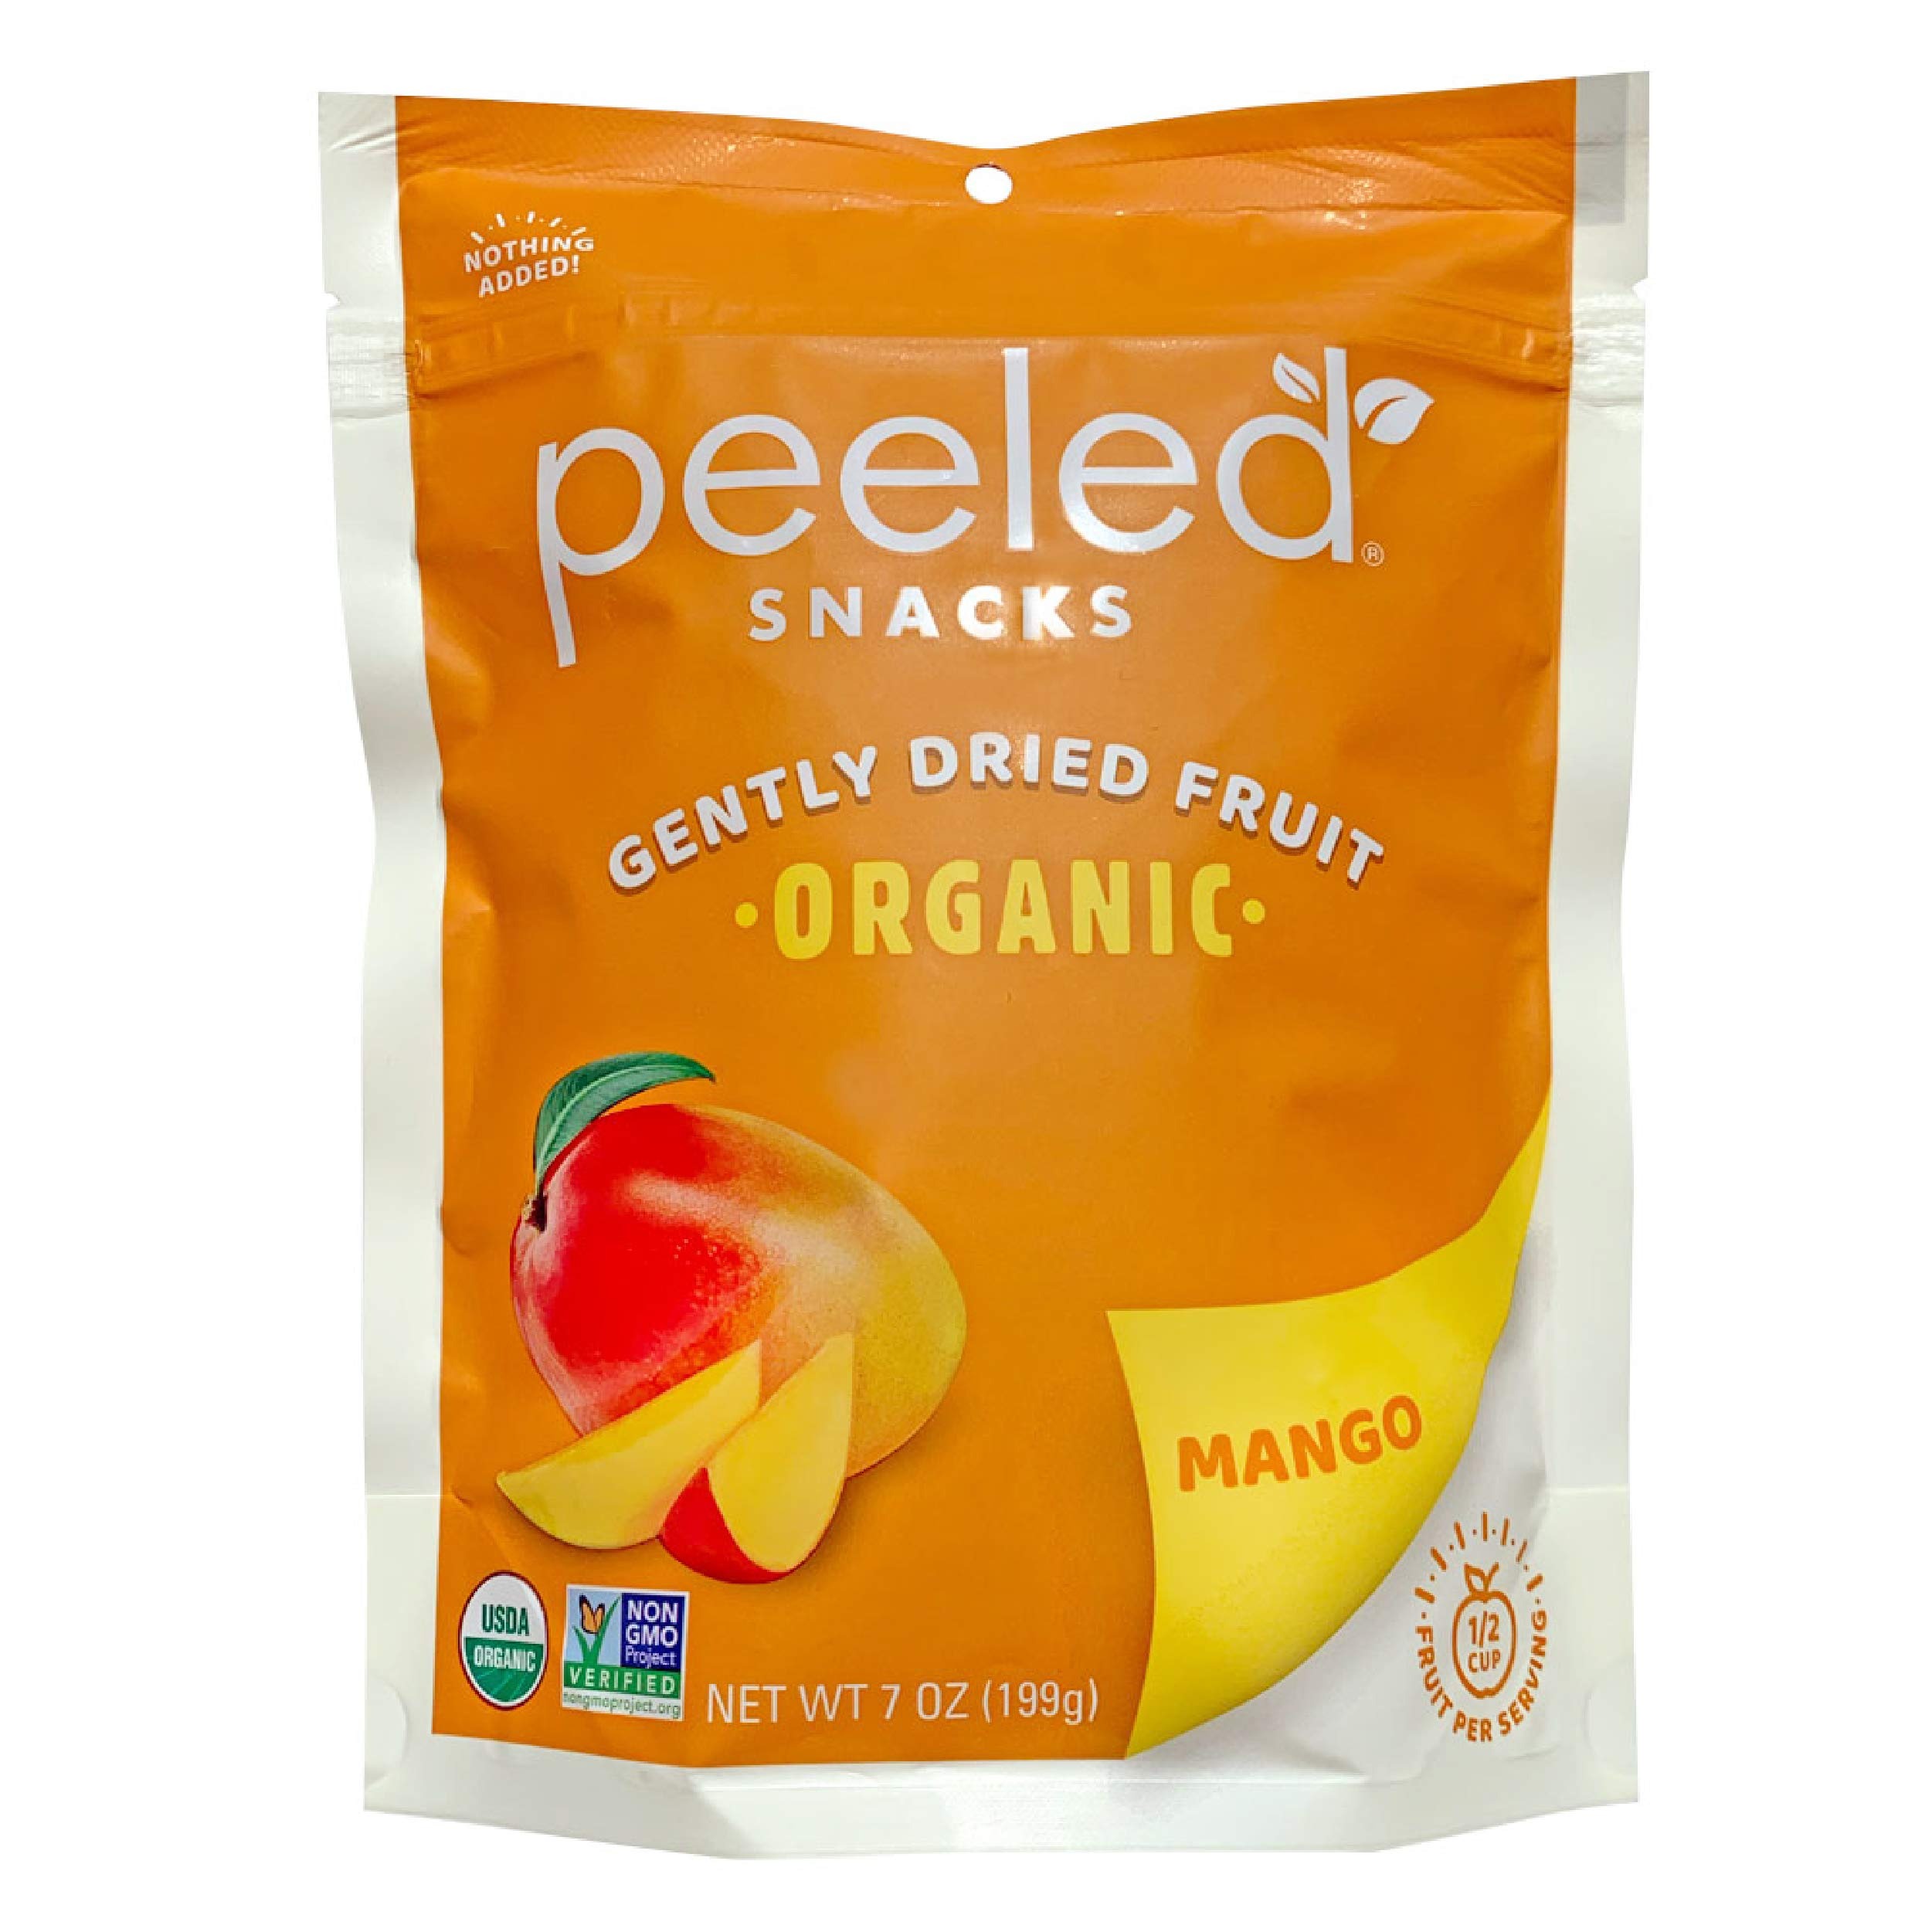
Item Name: Peeled Snacks Organic Dried Fruit – Healthy, Vegan Snacks for On-the-Go Lunch and More Mango 7 Oz (Pack of 1)
Bullet Point 1: HEALTHY SNACKSTO FIT YOUR LIFE –Feel good about snacking, wherever life takes you. Whether you’re on an adventure or just at home, Peeled Snacks Organic Dried Mangois always USDA Organic, Gluten Free, Vegan, and Non-GMO Project Verified
Bullet Point 2: BURSTING WITH FLAVOR –Enjoy a fresh mango taste without the mess of dripping juice. Our gently-dried mangosare sweet, delicious and are made without any preservatives or anything added. Adults and kids alike love our dried fruit snacks
Bullet Point 3: FROM FARM TOSNACK –Our farmers harvest mangos at their peak, then dry them to preserve their sweet, juicy flavors, so your whole family can feel good about snacking on this organic dried fruit
Bullet Point 4: FULL SERVING OF FRUIT –These healthy snacks for kidsand adults provide a great source of vitamins, minerals, and a full serving of fruit with nosugaradded.Perfect as paleo snacks, for lunch boxes, on-the-go between school and activities and more
Bullet Point 5: MORE THAN JUST SNACKS –At Peeled Snacks, we don’t just want to be the best in the world, but to be best for the world. Our B-Corp certification verifies that we do what we say. Snacking just got real
Value: 7.0
Unit: Ounce

Price: 26.29